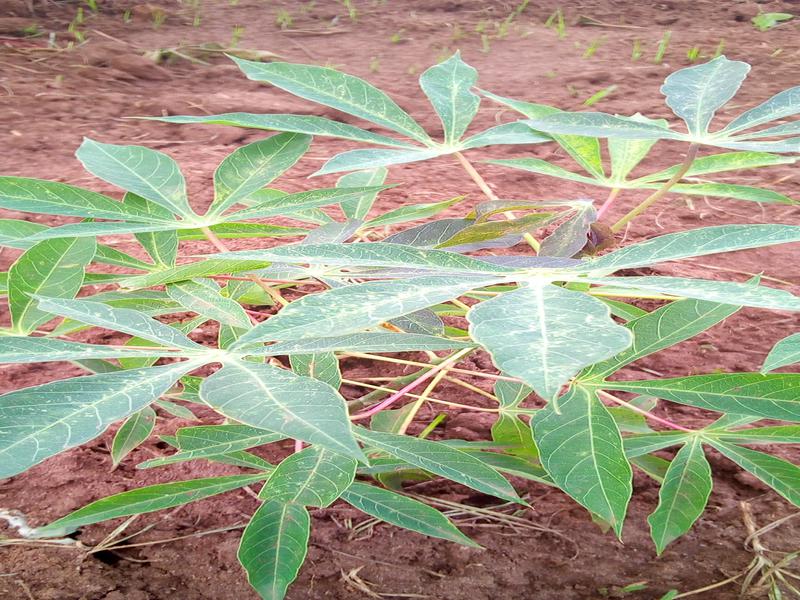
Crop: cassava
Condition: healthy